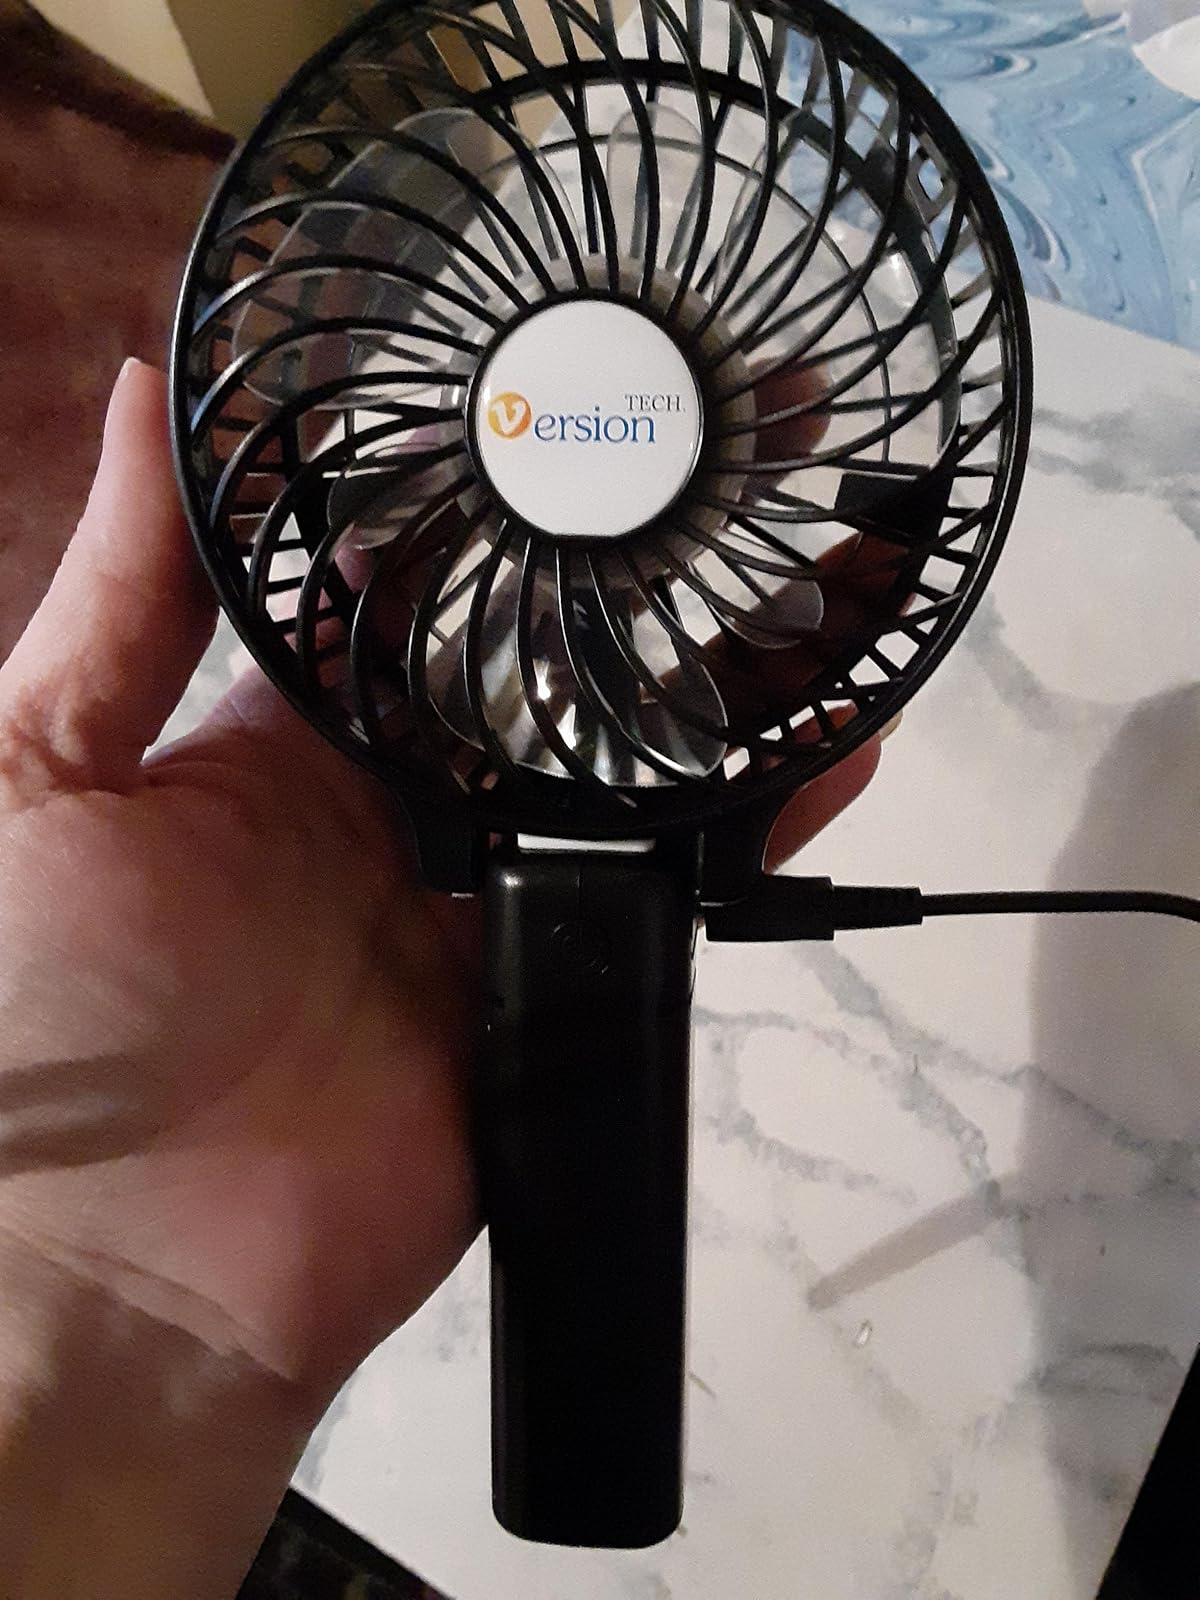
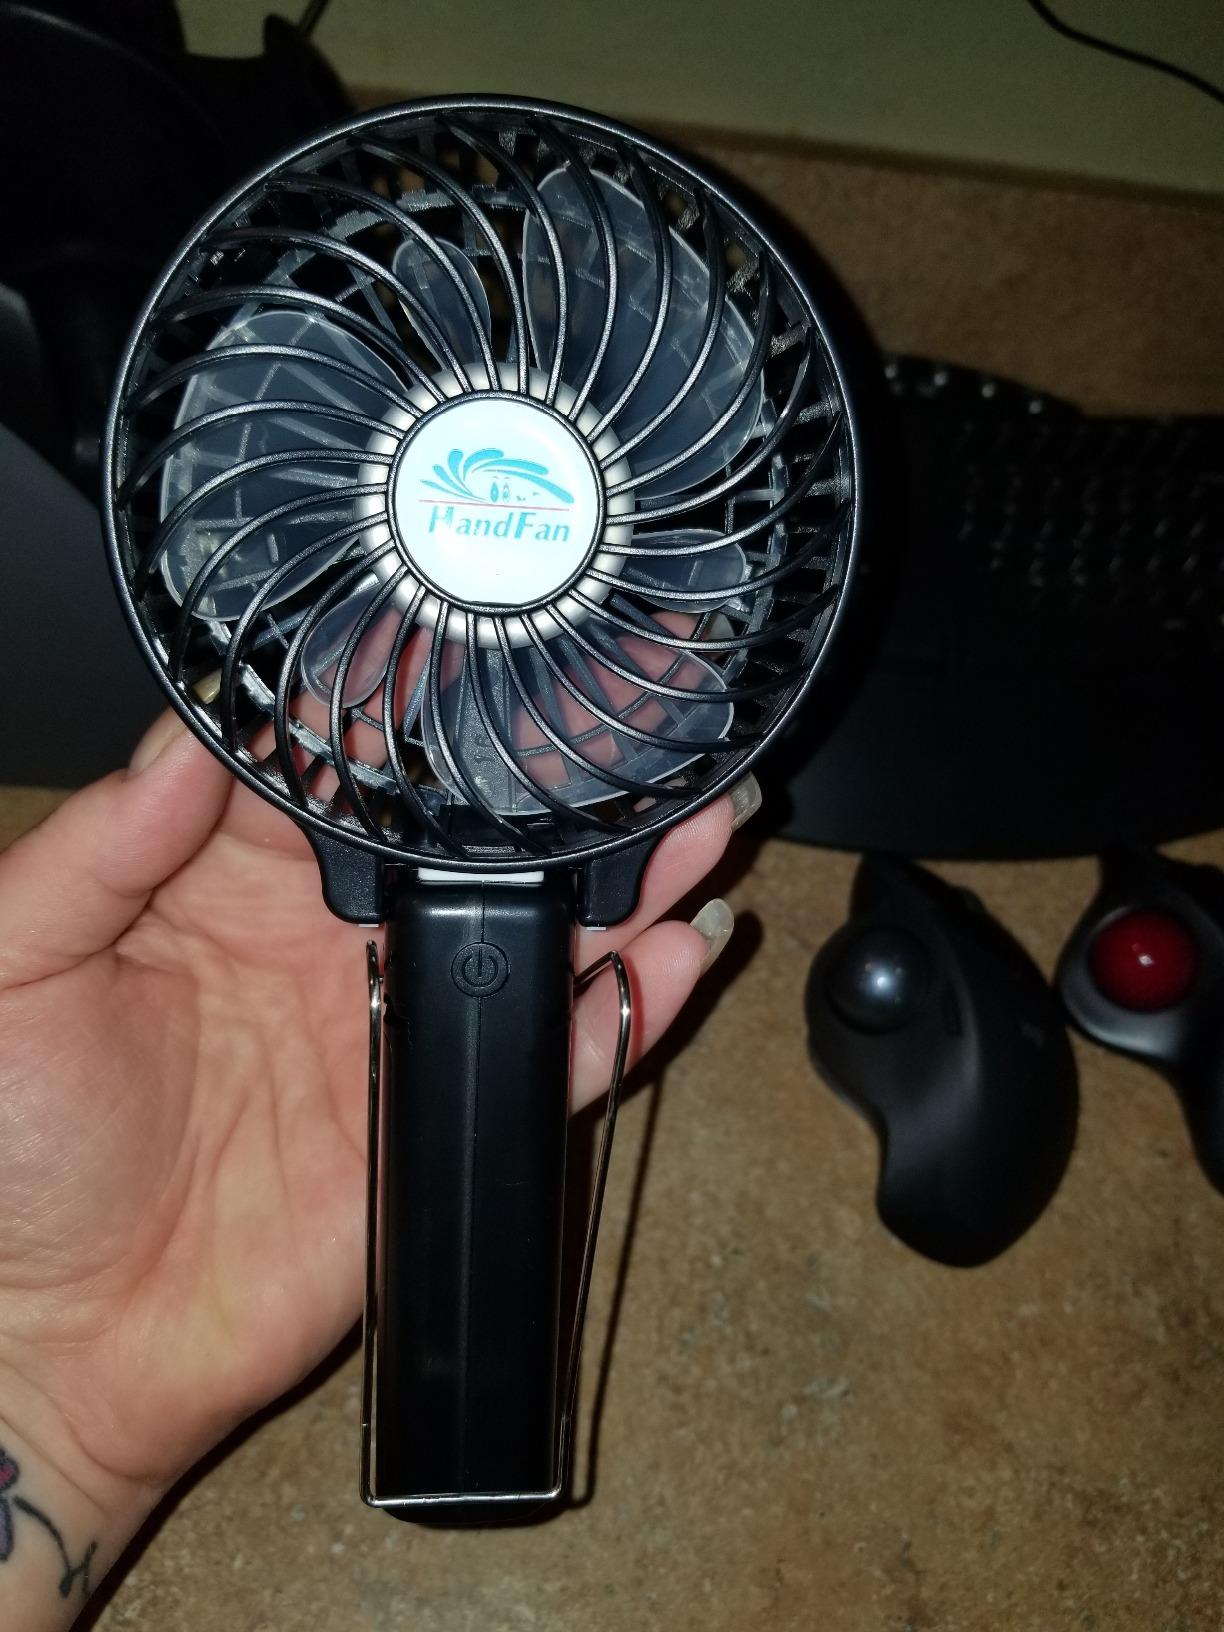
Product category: fan
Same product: yes